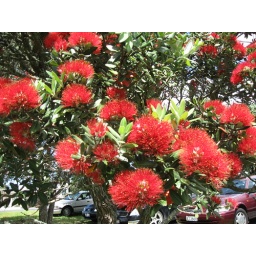
Flowers of the Pohutukawa tree which flower in the summer months. Often the tree is known as the NZ Christmas tree.